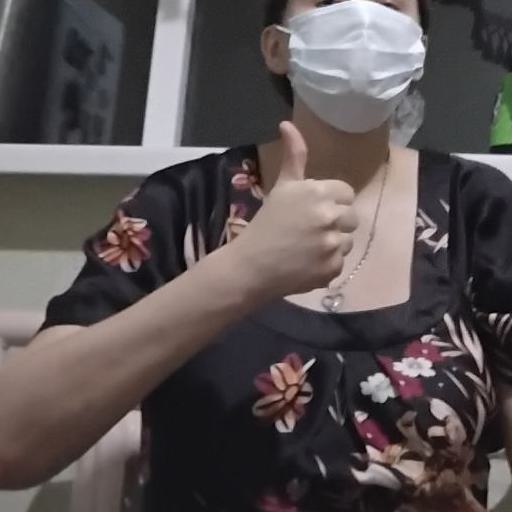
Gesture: like